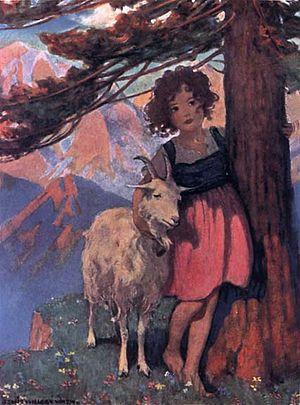
Heidi est une série télévisée germano-suisse en 26 épisodes de 26 minutes réalisée par Tony Flaadt d'après le roman de Johanna Spyri, et diffusée du 13 septembre 1978 au 17 décembre 1978 sur la chaîne suisse SF DRS et à partir de janvier 1979 sur la chaîne allemande ZDF.
New Woman est un mouvement féministe intellectuel et artistique, également associé à la Première vague féministe, trouvant son origine à la fin du XIXe siècle et qui a profondément influencé le féminisme jusque dans les années 1920. Le terme New Woman a été inventée par l'auteure féministe irlandaise Sarah Grand dans son article Le nouvel aspect de la question de la femme, publié dans North American Review en mars 1894.